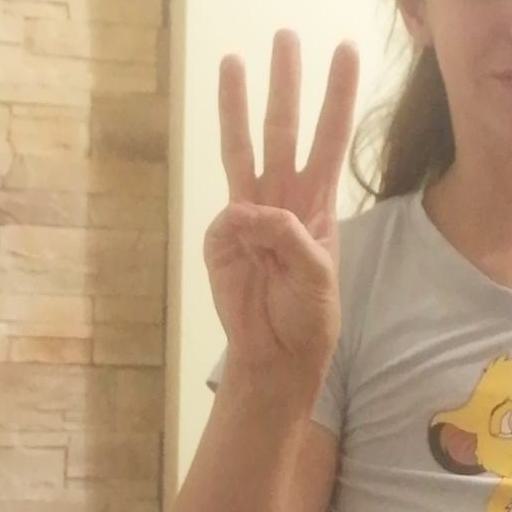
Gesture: three